Arcalis (horse)

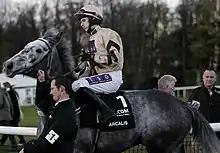
Arcalis and jockey Paddy Brennan at the 2006 WBX Fighting Fifth Hurdle

Arcalis (foaled on 7 March 2000 in Great Britain) is a British Thoroughbred racehorse, best known for his win in the Supreme Novices' Hurdle at the 2005 Cheltenham Festival.